David Hunter McAlpin

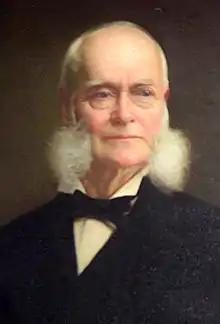
David Hunter McAlpin portrait (oil on canvas) circa 1890

David Hunter McAlpin (1816–1901) was a prominent industrialist and real estate owner in New York City. He owned the D.H. McAlpin Tobacco Company. Among his children were a Civil War General and a prominent physician.